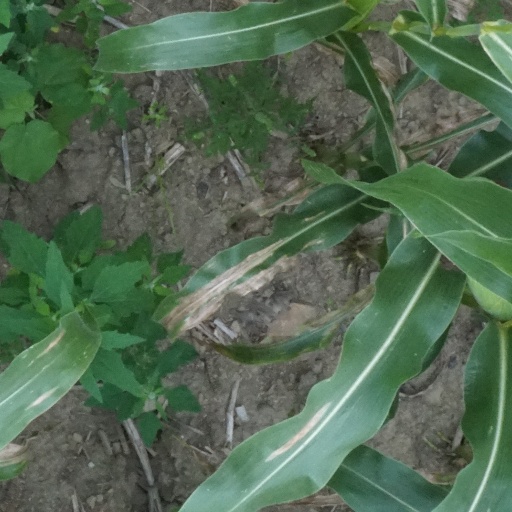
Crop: maize; corn